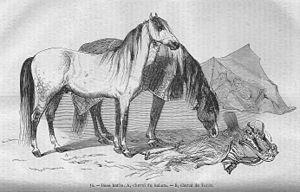
Cheval de race barbe
Le Barbe est une race chevaline originaire d'Afrique du Nord. Il est traditionnellement associé aux peuples amazighs du Maghreb, et mentionné dès l'Empire romain. Le Barbe gagne l'Europe en nombre à la faveur des conquêtes musulmanes des VIIᵉ et VIIIᵉ siècles. Il est renommé comme monture de dressage classique dans nombre de Cours royales à partir du XIVᵉ siècle. Tombé dans l'oubli au XXᵉ siècle, le Barbe est remis au goût du jour à la fin des années 1980.